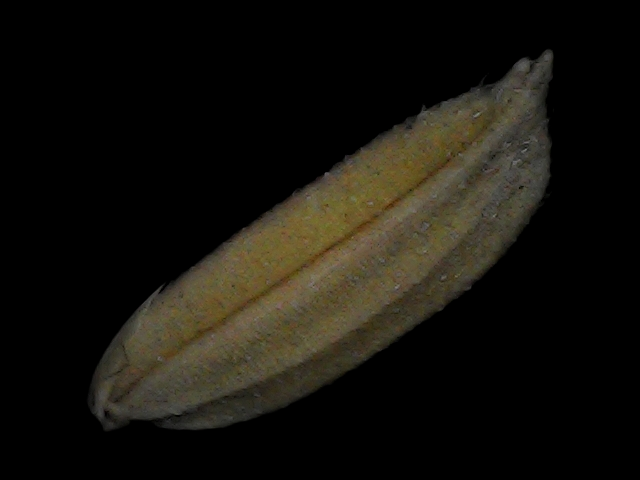
Rice variety: Bd72